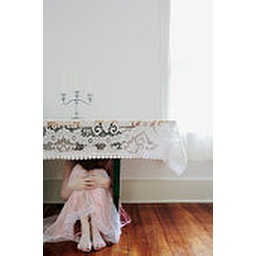
Woman sitting under table in room